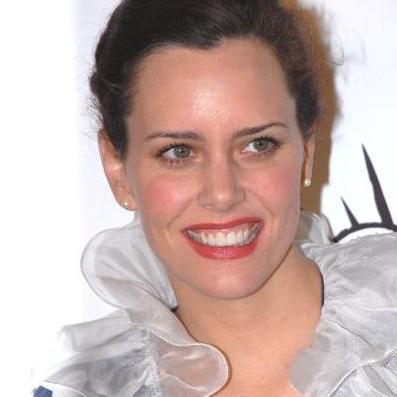
Age: 36